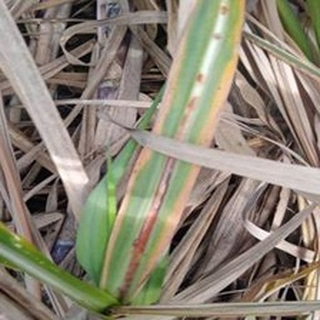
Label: sugarcane_red_rot